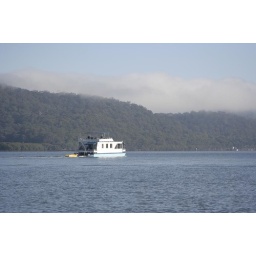
clouds over a small hill early in the morning